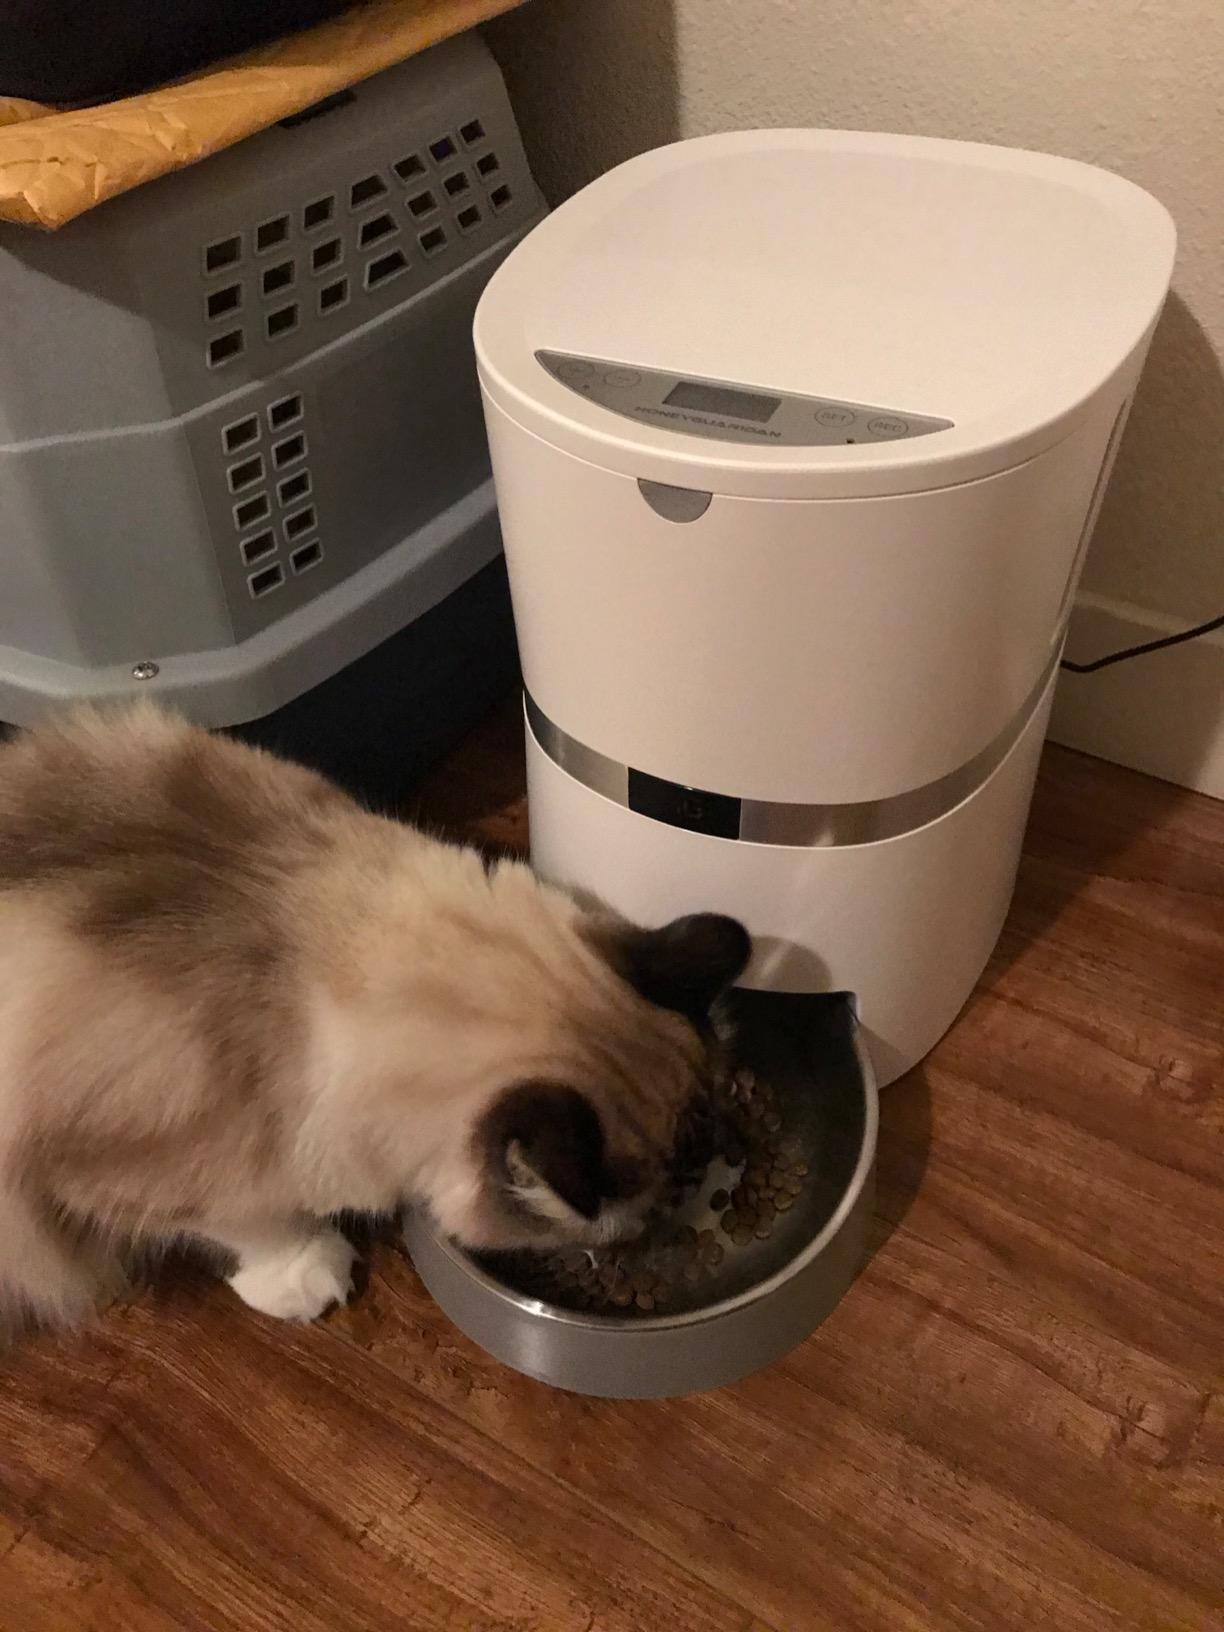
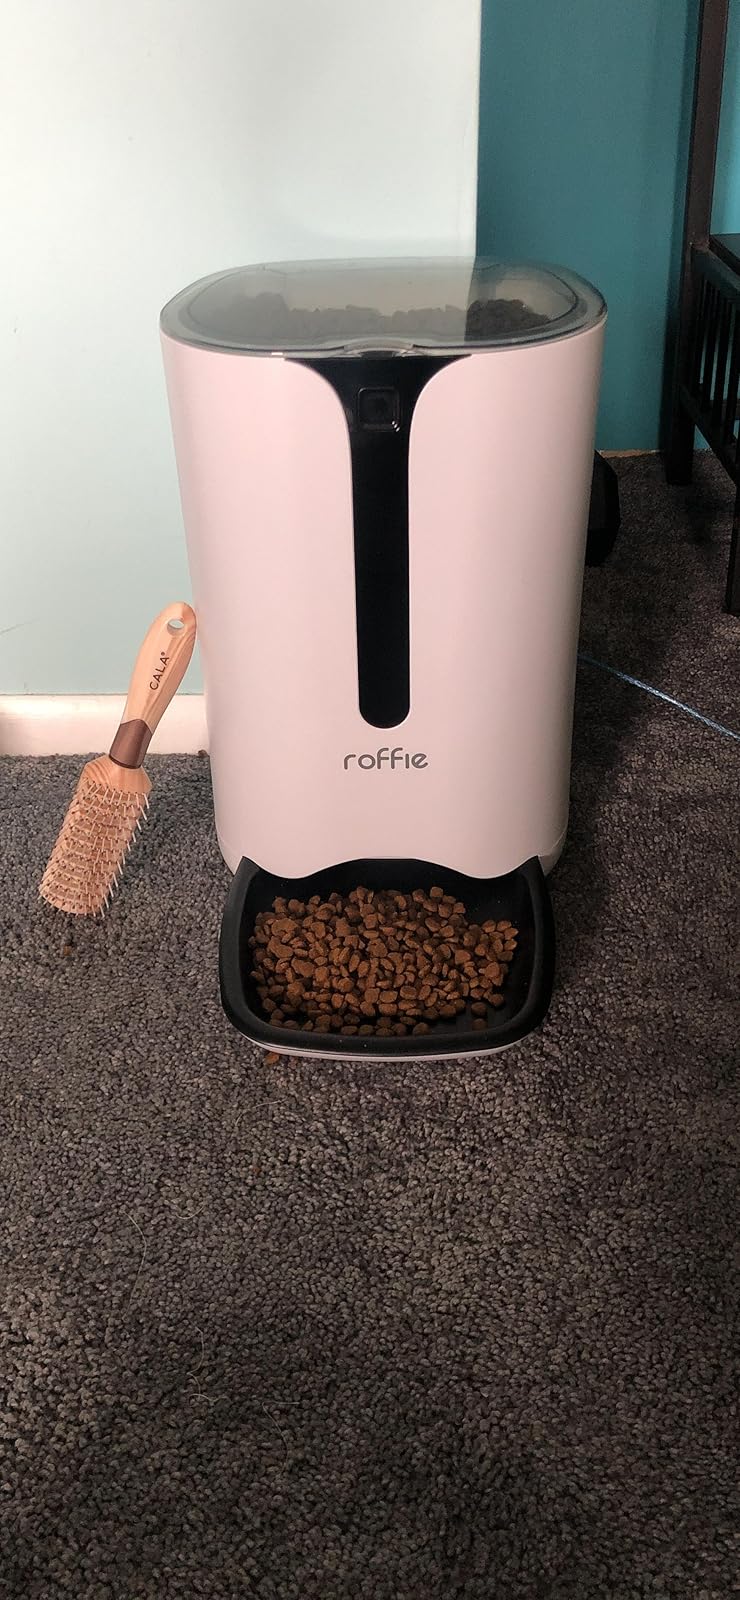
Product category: items_feeder
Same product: no